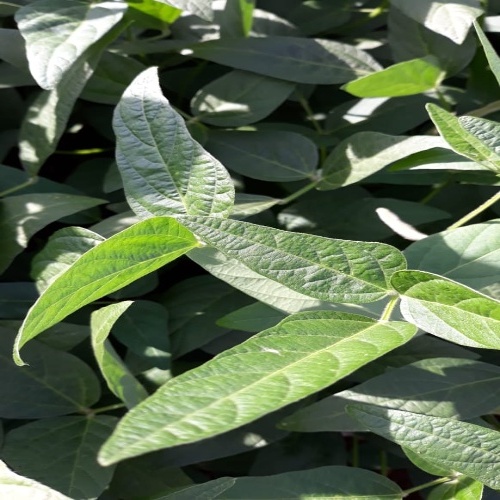
Label: Healthy